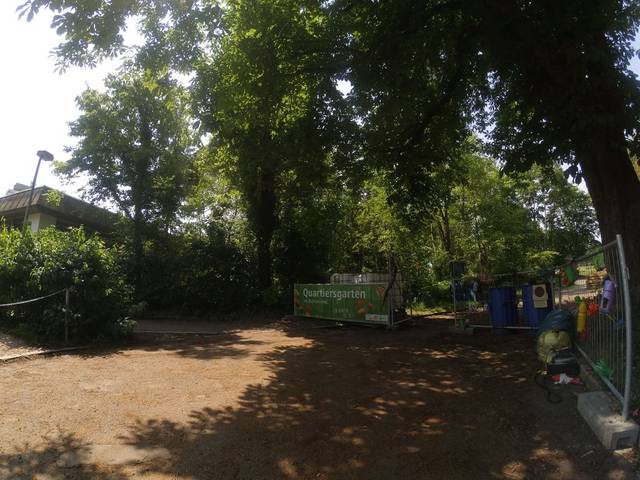
Region: Germany
Coordinates: 48.397, 9.978